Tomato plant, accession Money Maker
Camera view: bottom (45 deg); turntable rotation: 330 degrees
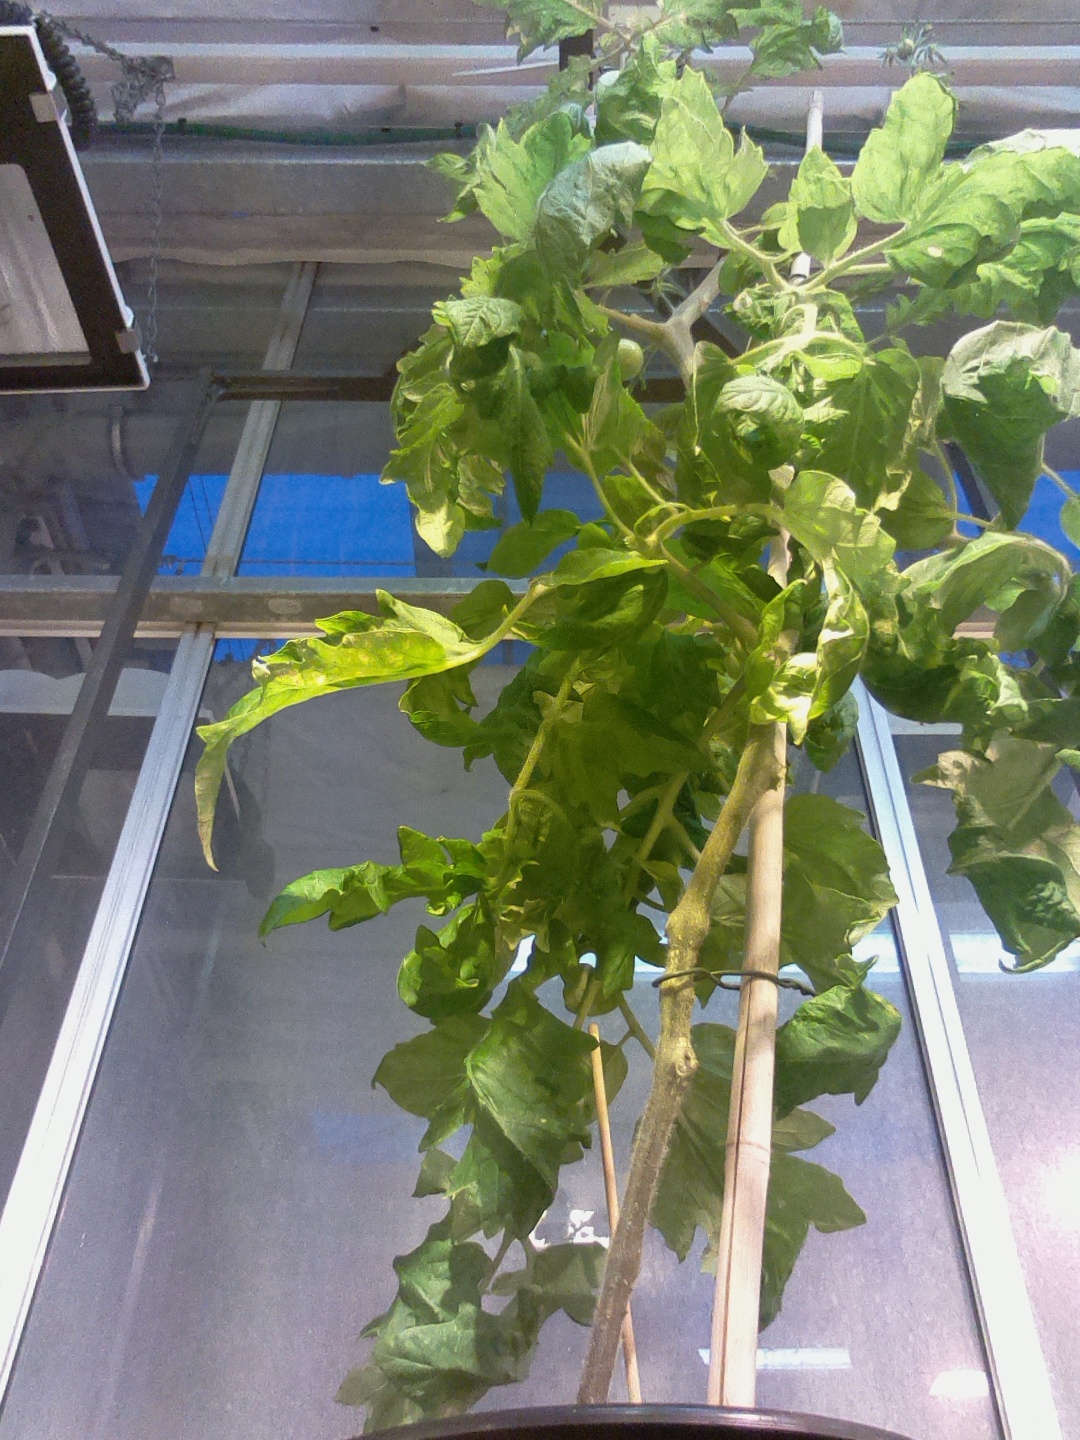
BBCH growth stage 79: 90% -100% of final fruit size